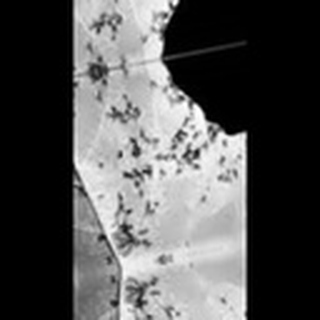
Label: cotton_bacterial_blight